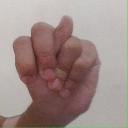
अक्षर: न